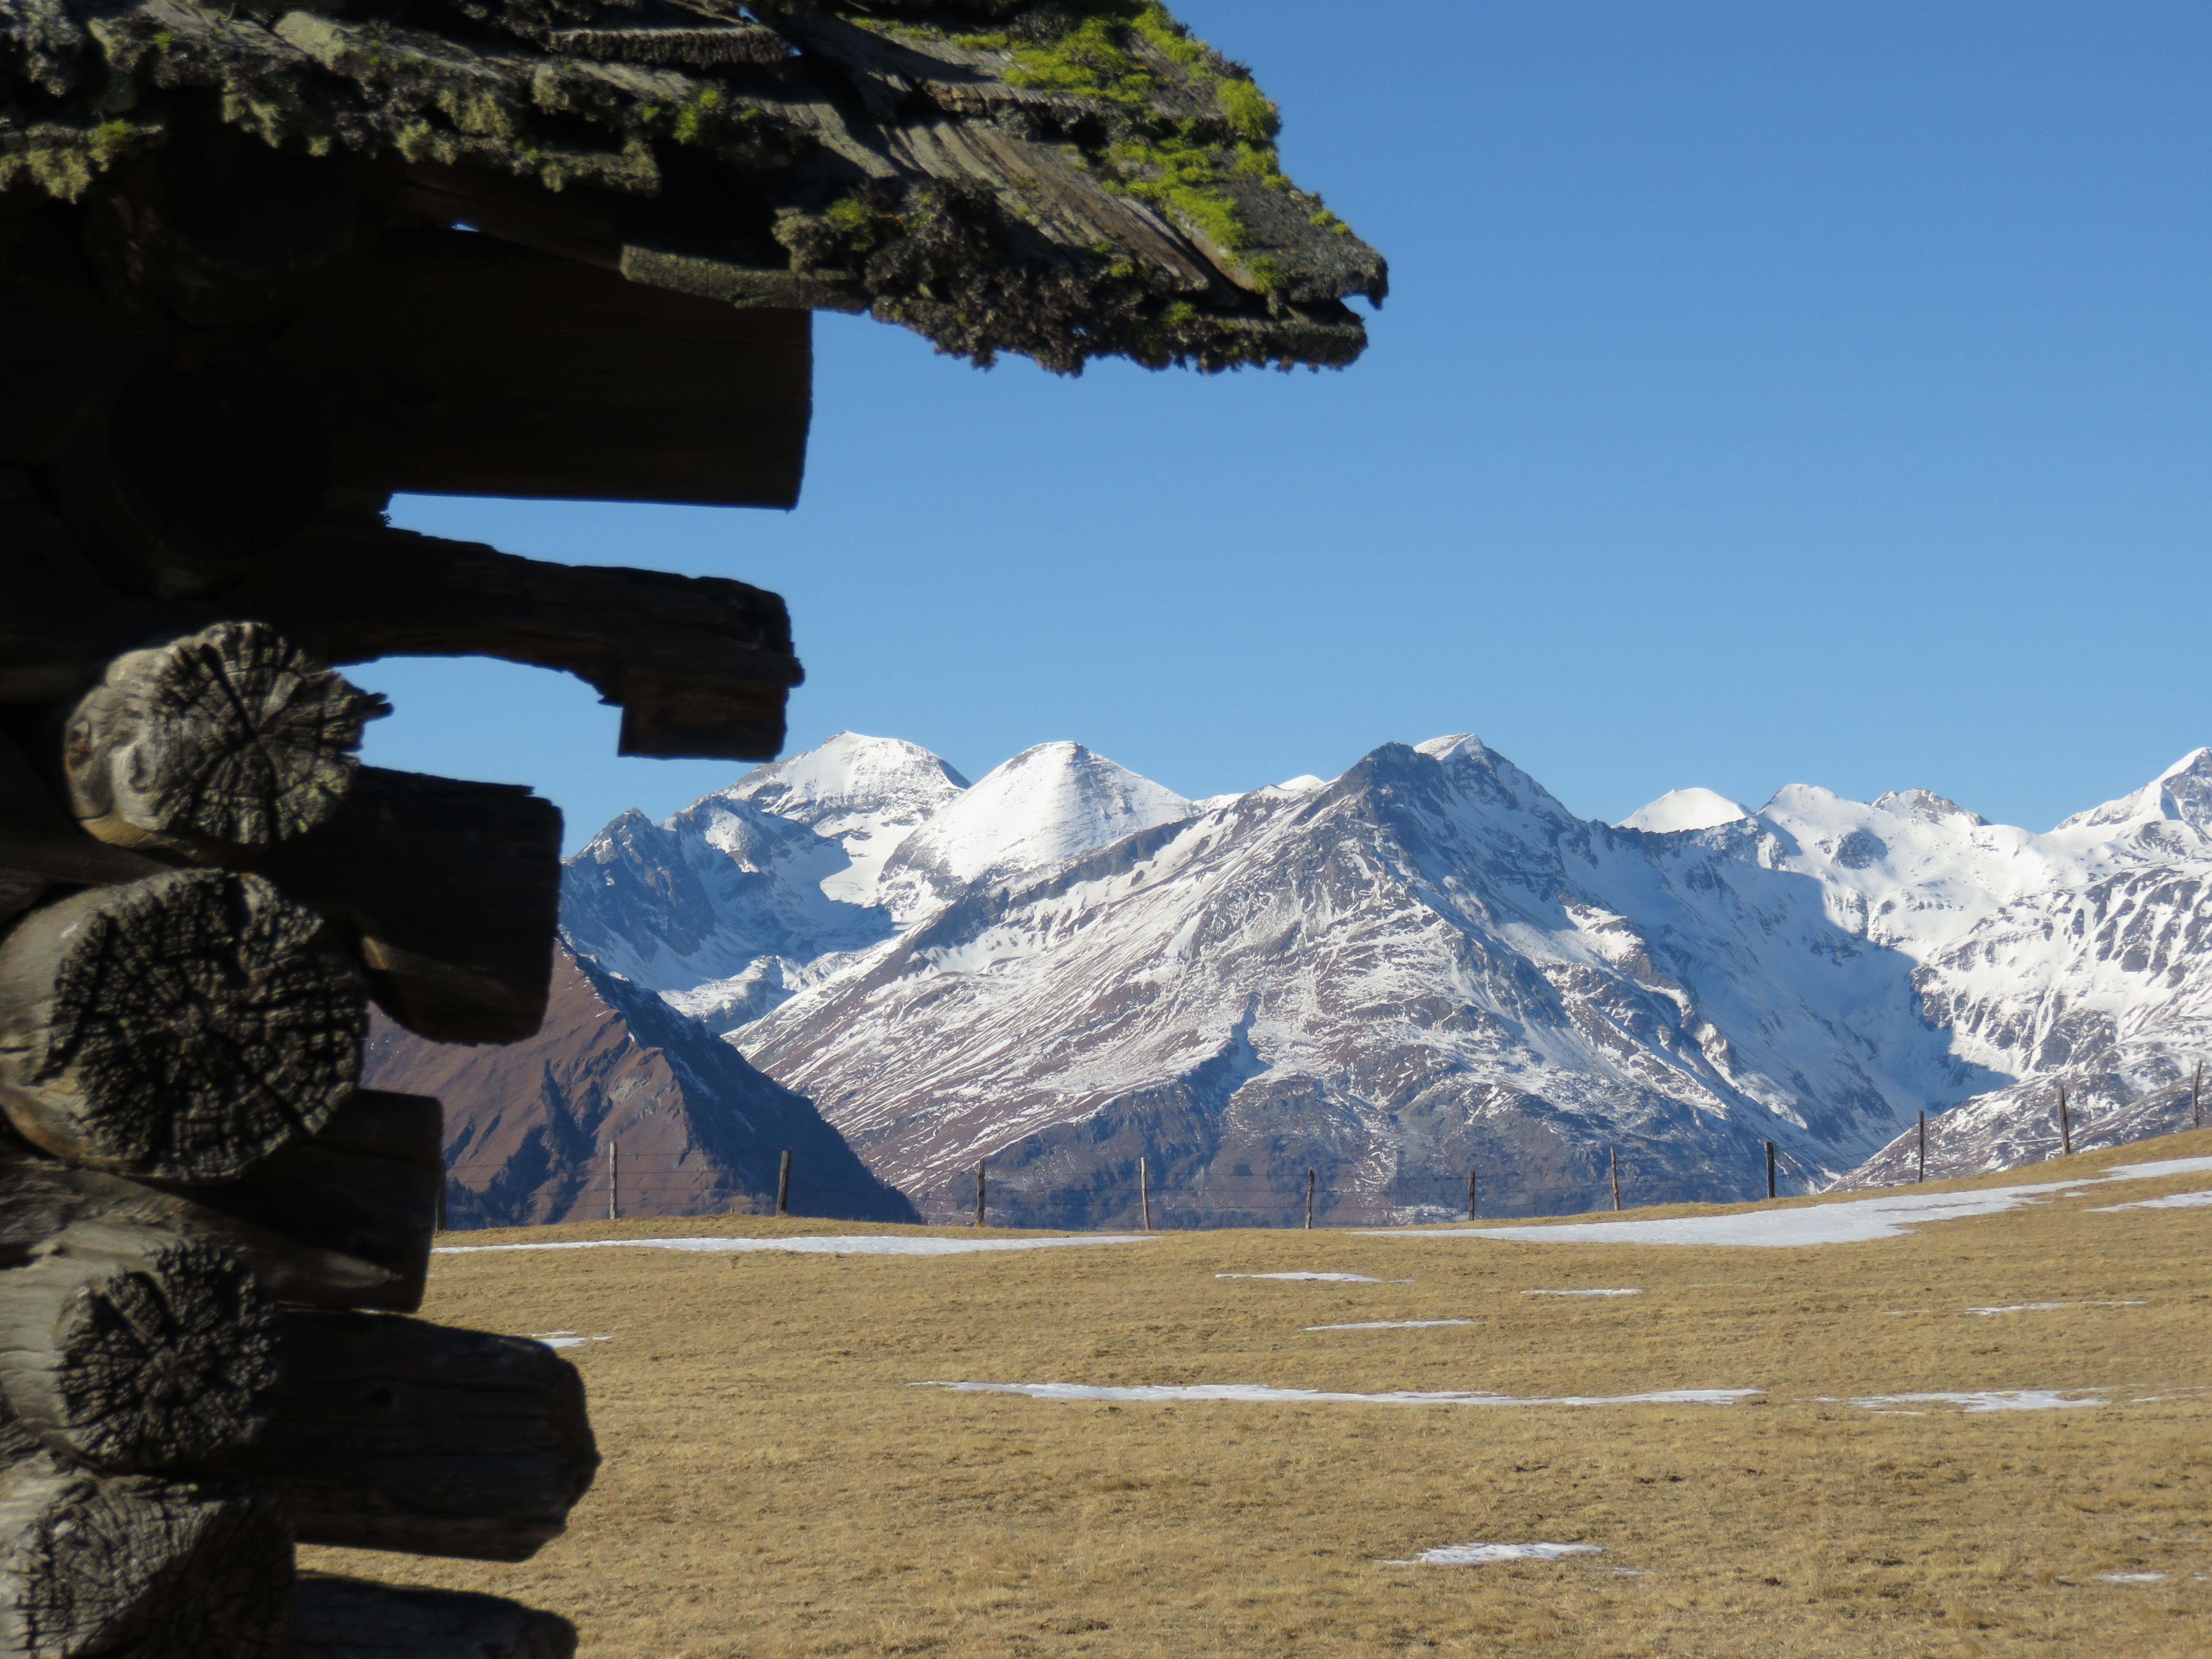
landscape, nature, rock, wilderness, walking, mountain, snow, adventure, valley, mountain range, extreme sport, terrain, ridge, summit, mountaineering, geology, mountains, alps, plateau, log cabin, mountain world, landform, country wide, geographical feature, mountainous landforms, roof over the mountains